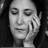
Emotion: sad